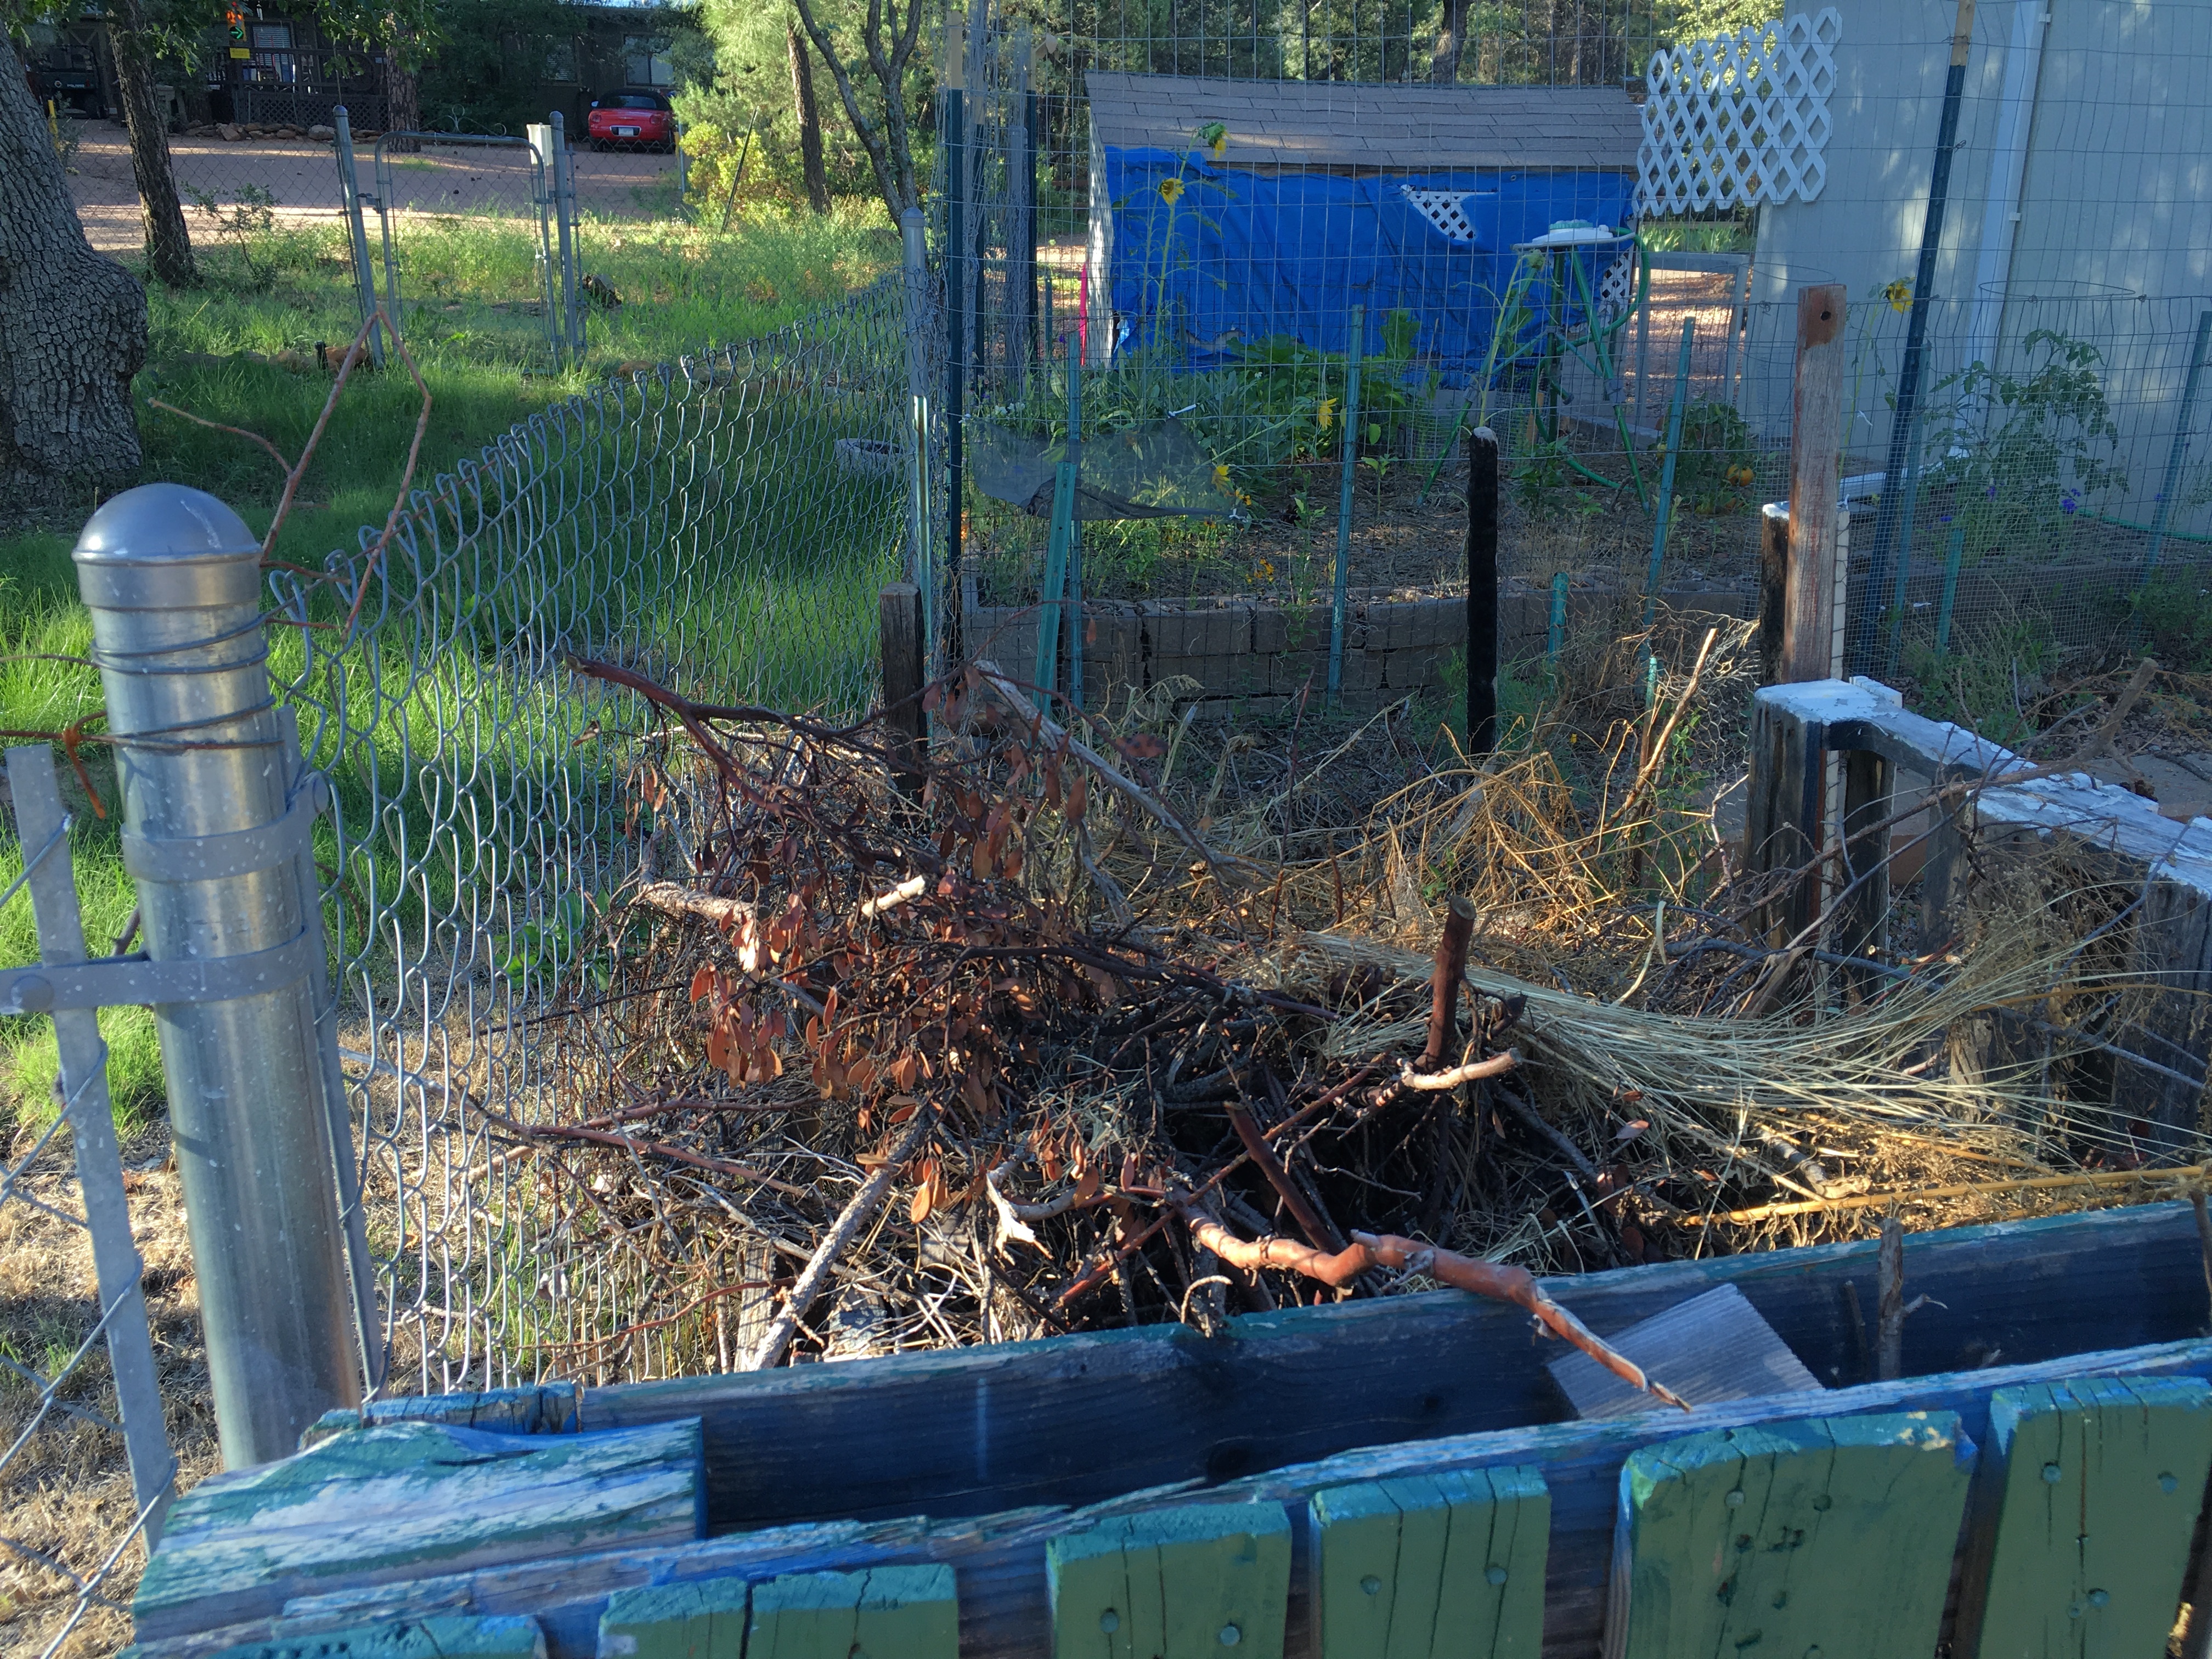
tree, fence, pond, backyard, garden, yard, outdoor structure